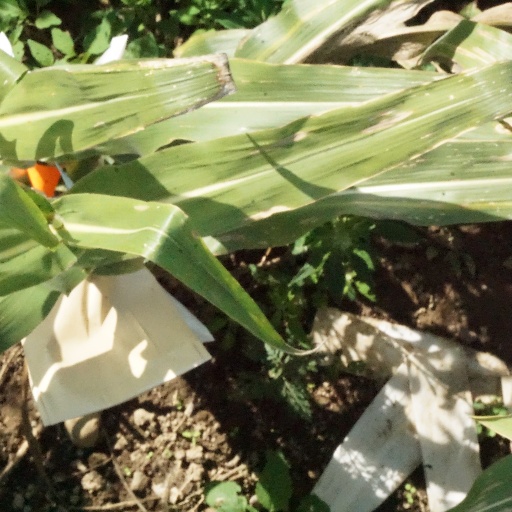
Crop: maize; corn